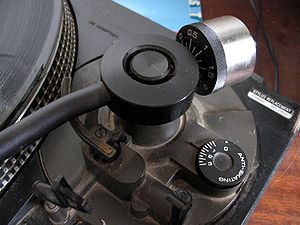
Kontravægt
Grammofonarms modvægt. Via justering af modvægtsplacering opnås et nåletryk på ca. 10-30 mN (1-3 gram).
Grammofonarms modvægt / kontravægt. Via justering af modvægtsplacering opnås et nåletryk på ca. 10-30 mN (1-3 gram).
En kontravægt eller en modvægt er en eller flere tunge dele, ofte af stål eller beton, der monteres på maskiner for at undgå at de vælter når de løfter tunge emner.